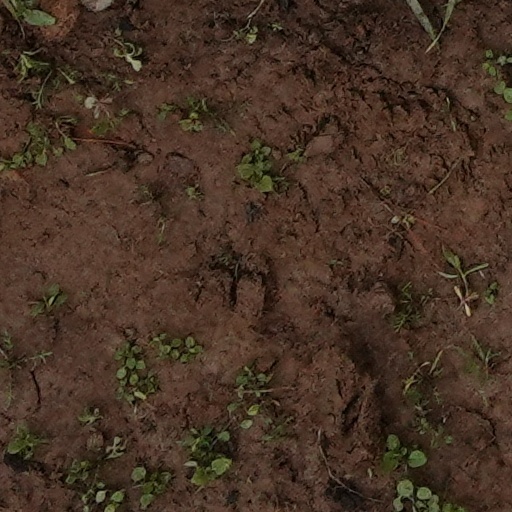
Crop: wheat